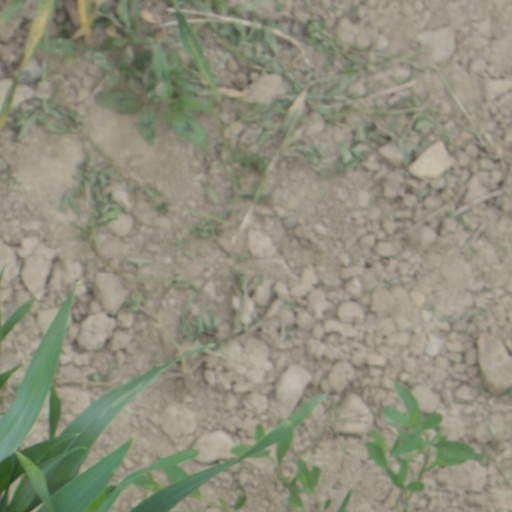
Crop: wheat